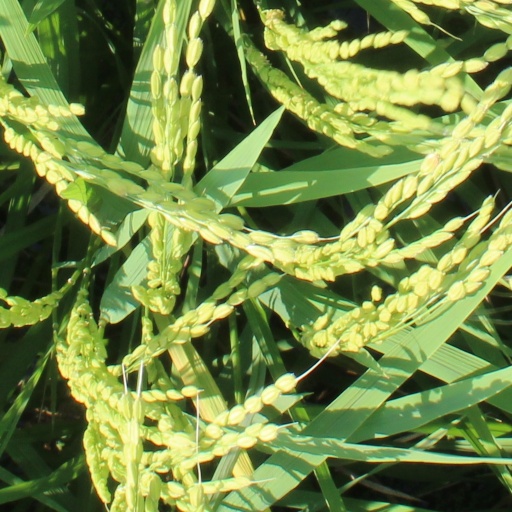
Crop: rice